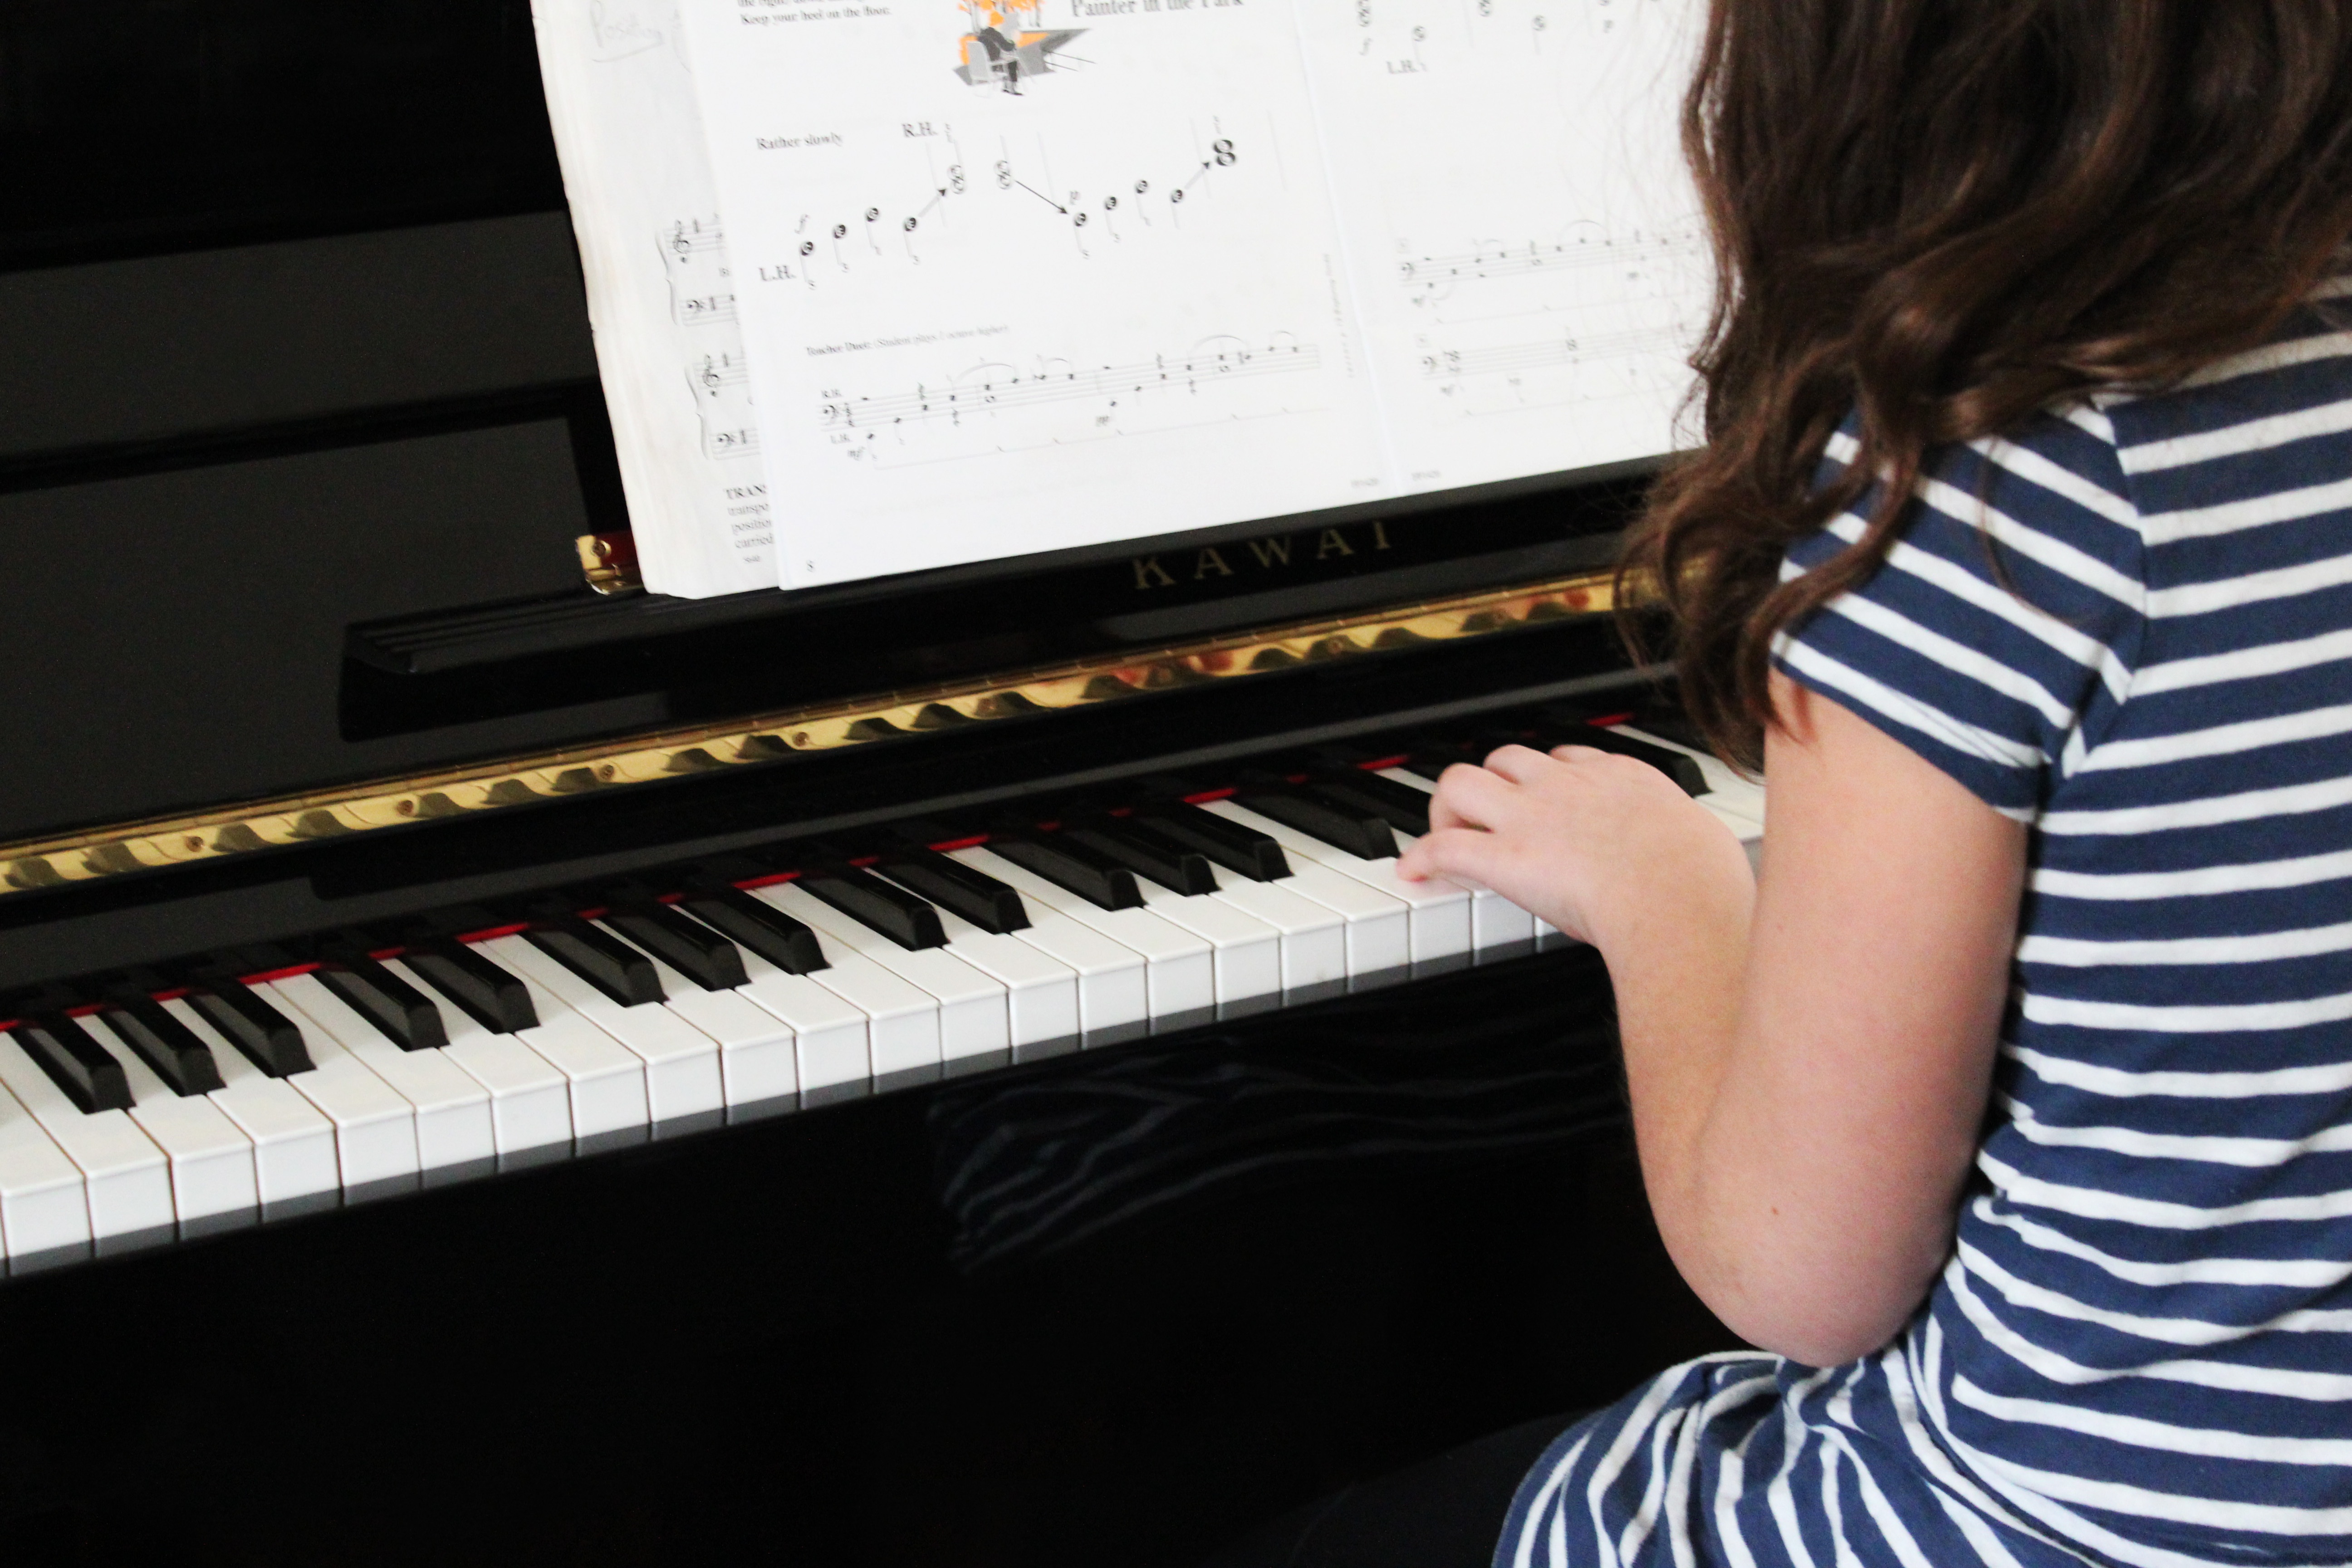
music, people, girl, hair, keyboard, technology, play, kid, female, portrait, young, instrument, piano, training, child, playing, musician, musical instrument, grand, study, musical, learning, practice, lessons, pianist, melody, talent, string instrument, digital piano, electronic device, musical keyboard, electronic instrument, electric piano, electronic keyboard, player piano, fortepiano, celesta, keyboard player